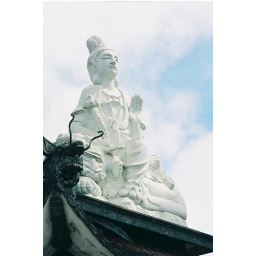
Budha under blue sky